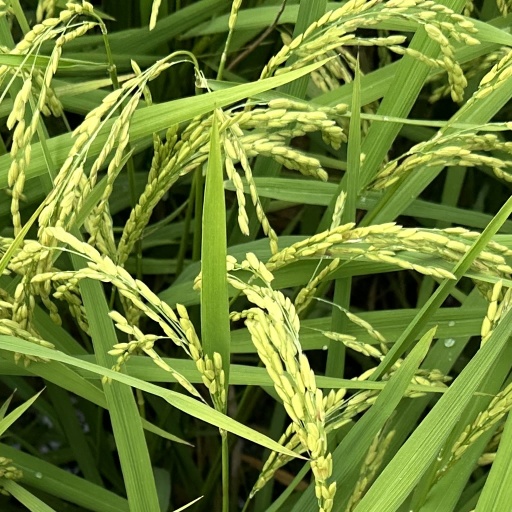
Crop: rice